South Beach Street Historic District

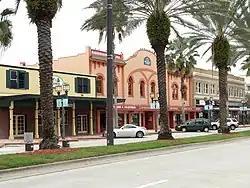

The South Beach Street Historic District is a U.S. historic district (designated as such on September 15, 1988) located in Daytona Beach, Florida. The district is bounded by Volusia Avenue, South Beach Street, South Street, and U.S. 1. It contains 154 historic buildings.